Air Greenland

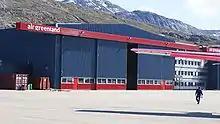
Air Greenland hangars at Nuuk Airport

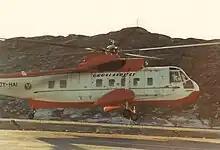
OY-HAI, the S-61N at Nuuk Heliport photographed only months before its fatal crash

The airline's flagship aircraft is their sole Airbus A330-800, delivered new in 2022. The De Havilland Canada DHC-8-200 is the airline's primary aircraft, operating on all domestic airport-to-airport routes. Most of Air Greenland's Dash 8 turboprops are based at Nuuk. Air Greenland also leases capacity from charter airline Jettime for seasonal routes.